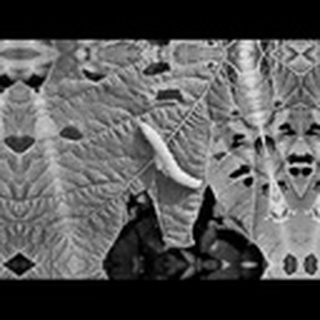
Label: cotton_army_worm